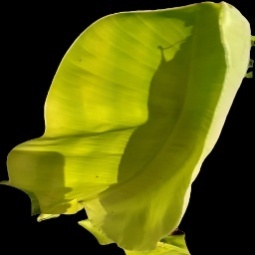
Label: Calcium